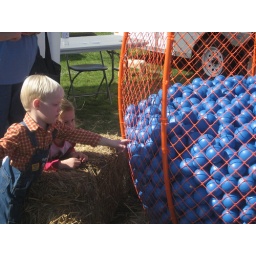
We made a lot of little boys angry by making the balls so hard to get at.